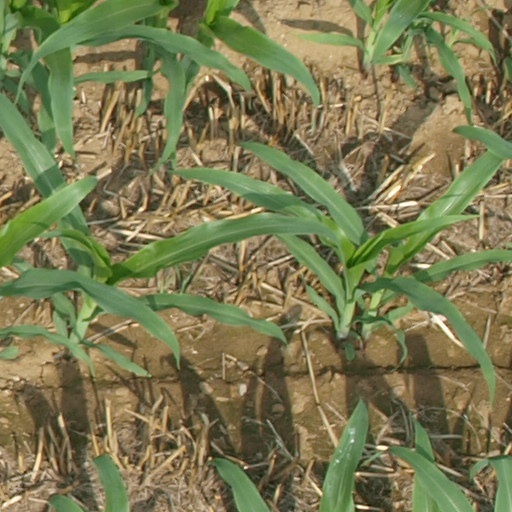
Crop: maize; corn